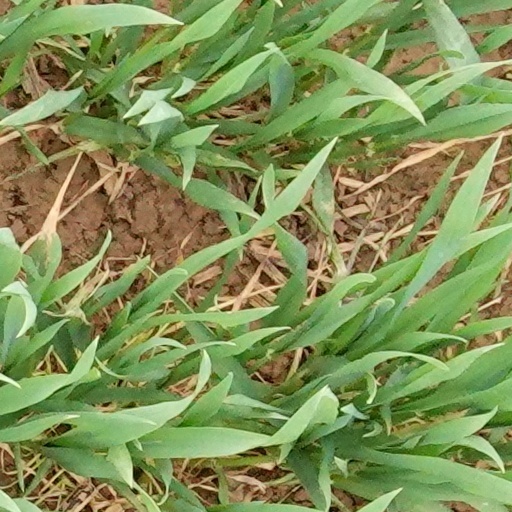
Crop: wheat